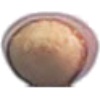
Label: Hazelnut 1